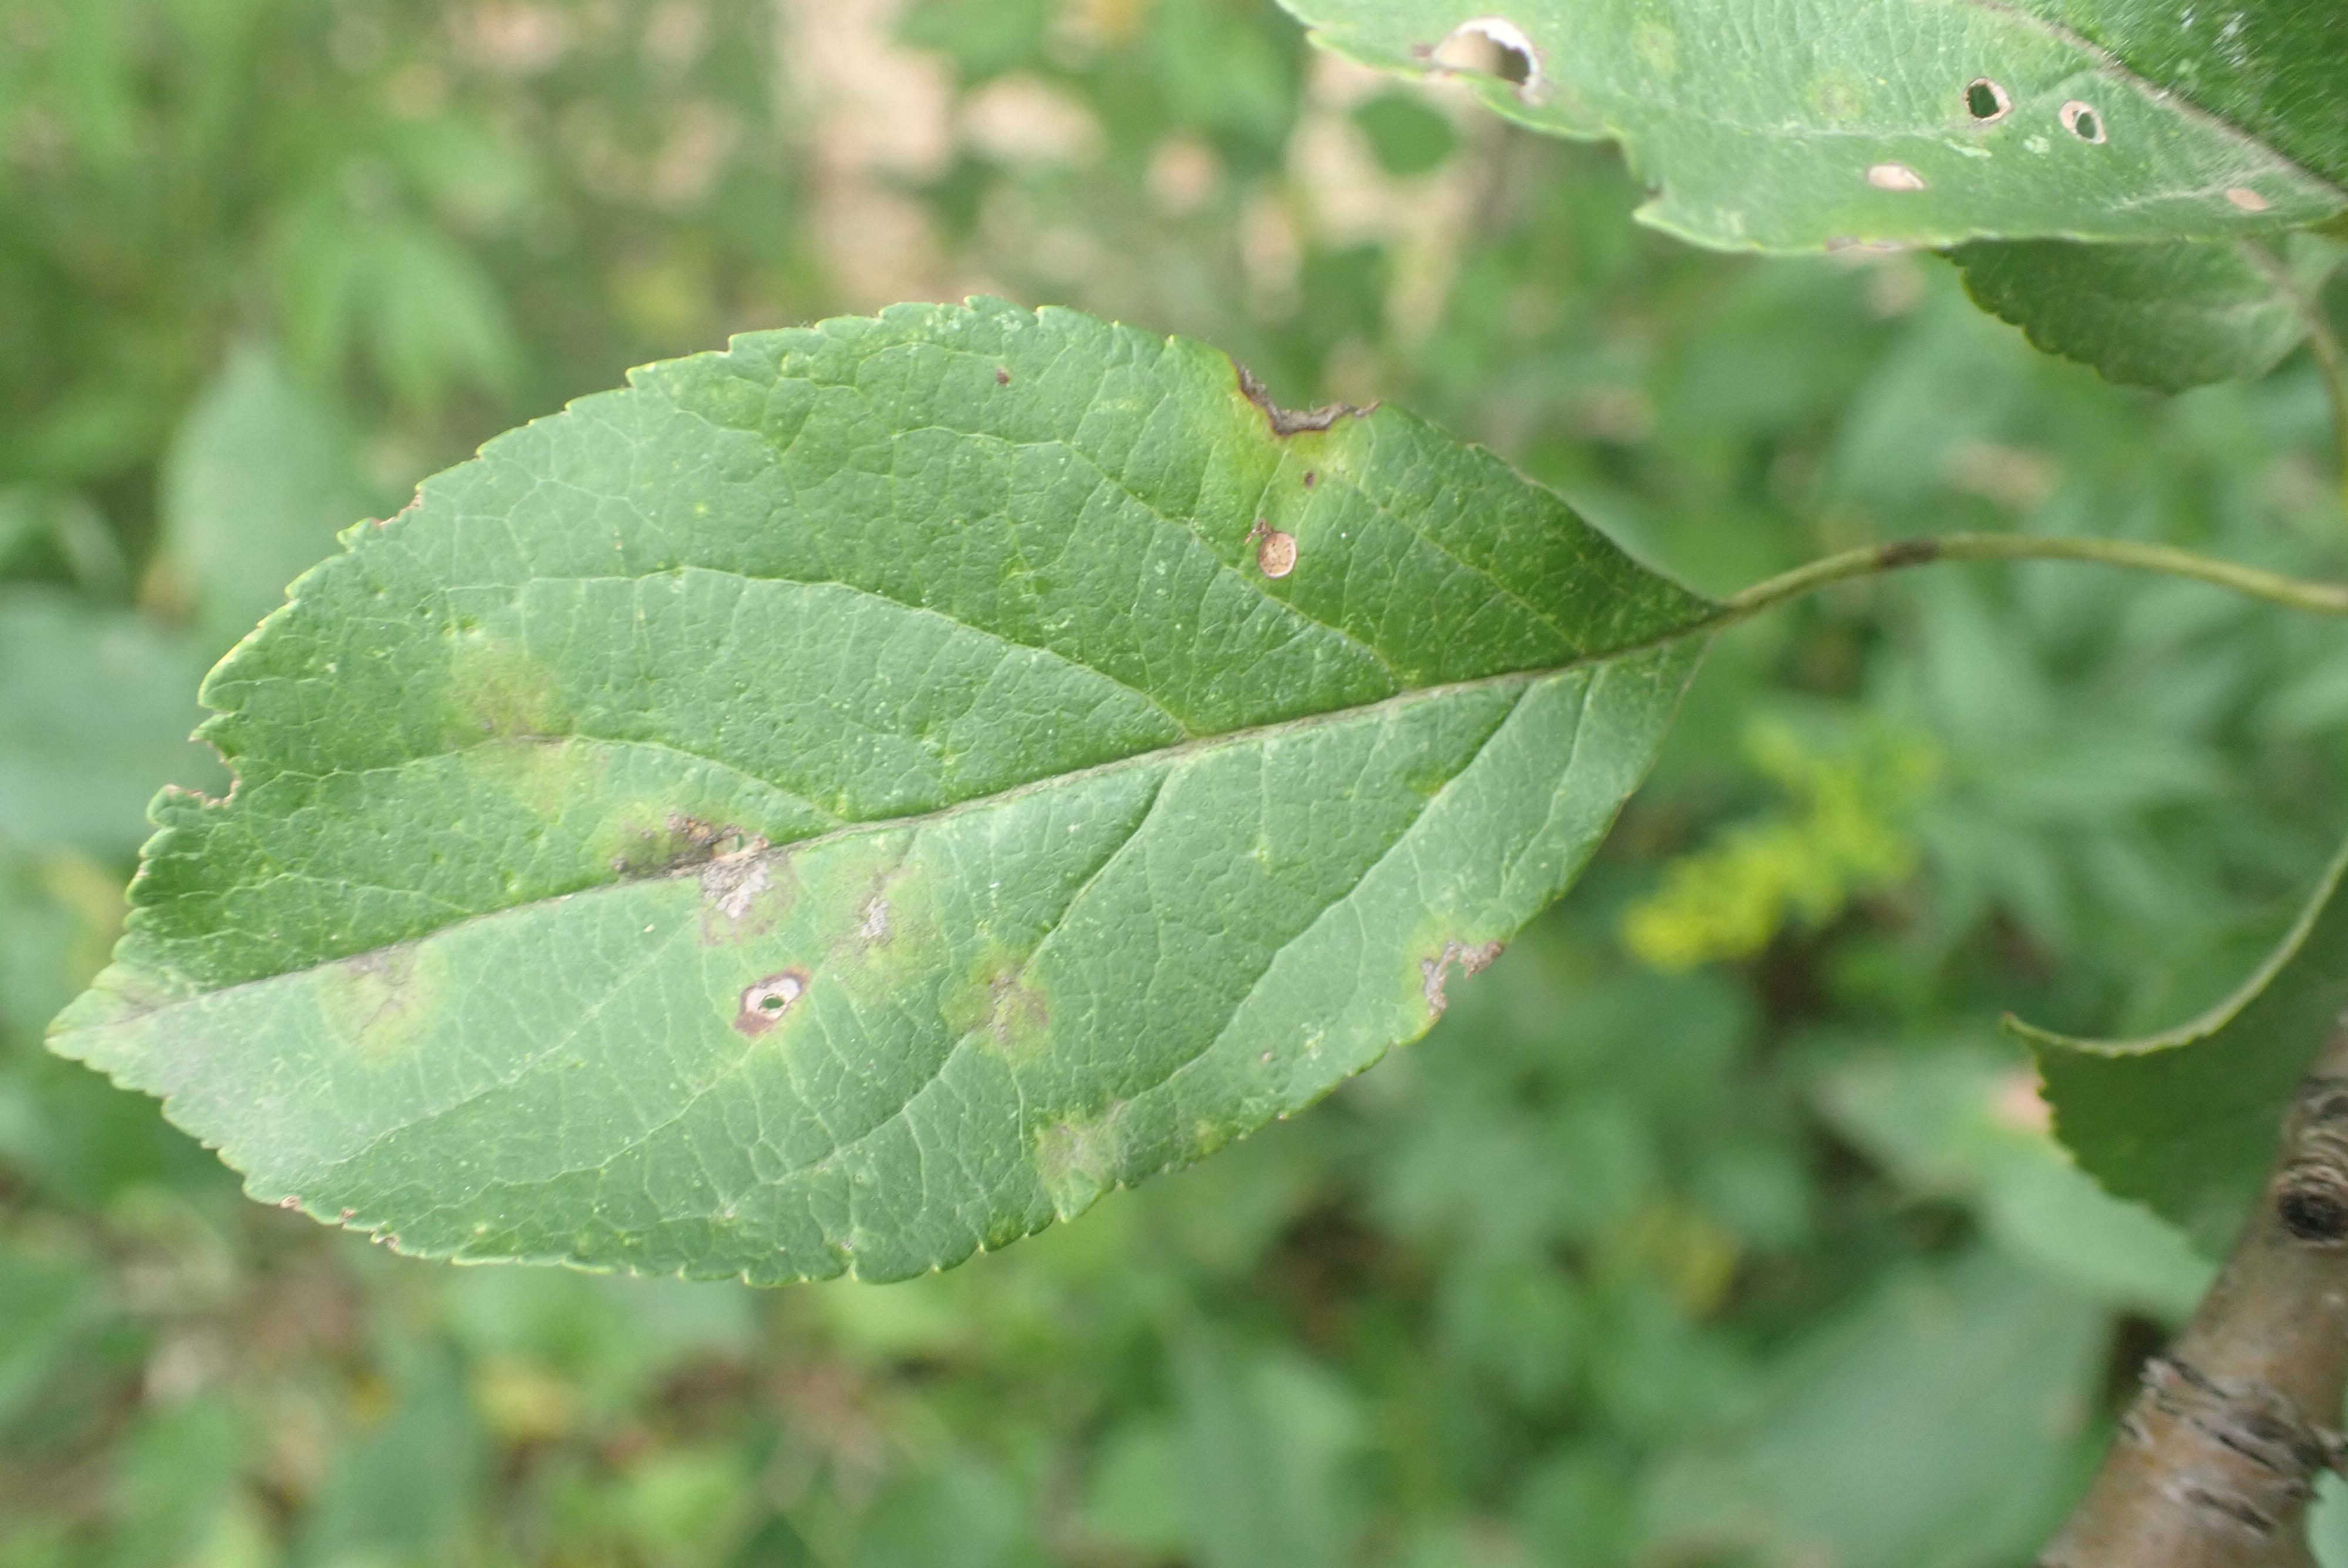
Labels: complex